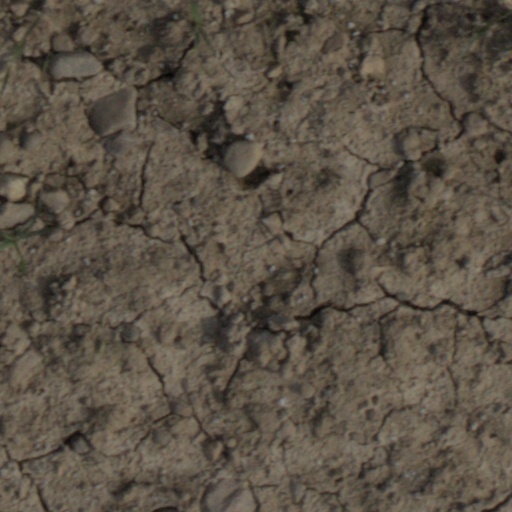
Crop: wheat